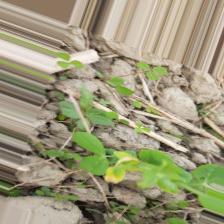
Label: Ascochyta blight